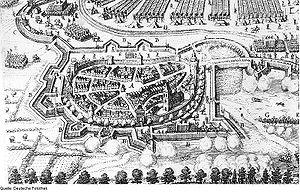
La bataille de Werben est livrée le 22 juillet 1631 entre les Suédois commandés par le roi Gustave II Adolphe et les Impériaux dirigés par Jean t'Serclaes, comte de Tilly dans le cadre de la guerre de Trente Ans. Elle se termine par la victoire des Suédois.